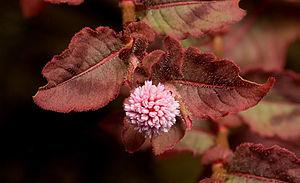
Persicaria capitata est une plante herbacée de la famille des Polygonaceae. Elle est originaire d'Asie et utilisée comme couvre-sol à des fins décoratives ; elle est devenue invasive dans de nombreuses régions